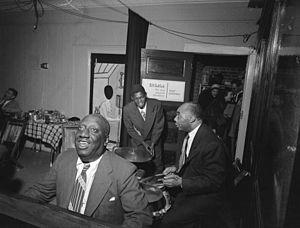
James Price Johnson est un pianiste de jazz et compositeur afro-américain, né le 1ᵉʳ février 1894 à New Brunswick, dans le New Jersey et mort le 17 novembre 1955 à New York. Il est surnommé le « Père du Piano stride ».
Le jazz est un genre musical originaire du Sud des États-Unis, créé à la fin du XIXᵉ siècle et au début du XXᵉ siècle au sein des communautés afro-américaines. Avec plus de cent ans d'existence, du ragtime au jazz actuel, il recouvre de nombreux sous-genres marqués par un héritage de la musique euro-américaine et afro-américaine, et conçus pour être joués en public. Il émerge à partir d'autres genres musicaux, dont le ragtime, la marche, le negro spiritual et le blues, et comporte des caractéristiques telles que l'utilisation fréquente de l'improvisation, de la polyrythmie, de la syncope, du shuffle, du scat et des notes bleues. En route, il emprunte de nombreux éléments à la musique populaire américaine et à la tradition des brass bands. Couramment associé aux cinq instruments emblématiques du jazz — le saxophone, la trompette, le trombone, la clarinette et le piano —, le jazz mobilise cependant un grand nombre d'instruments différents, dont la guitare, la batterie, et la contrebasse.